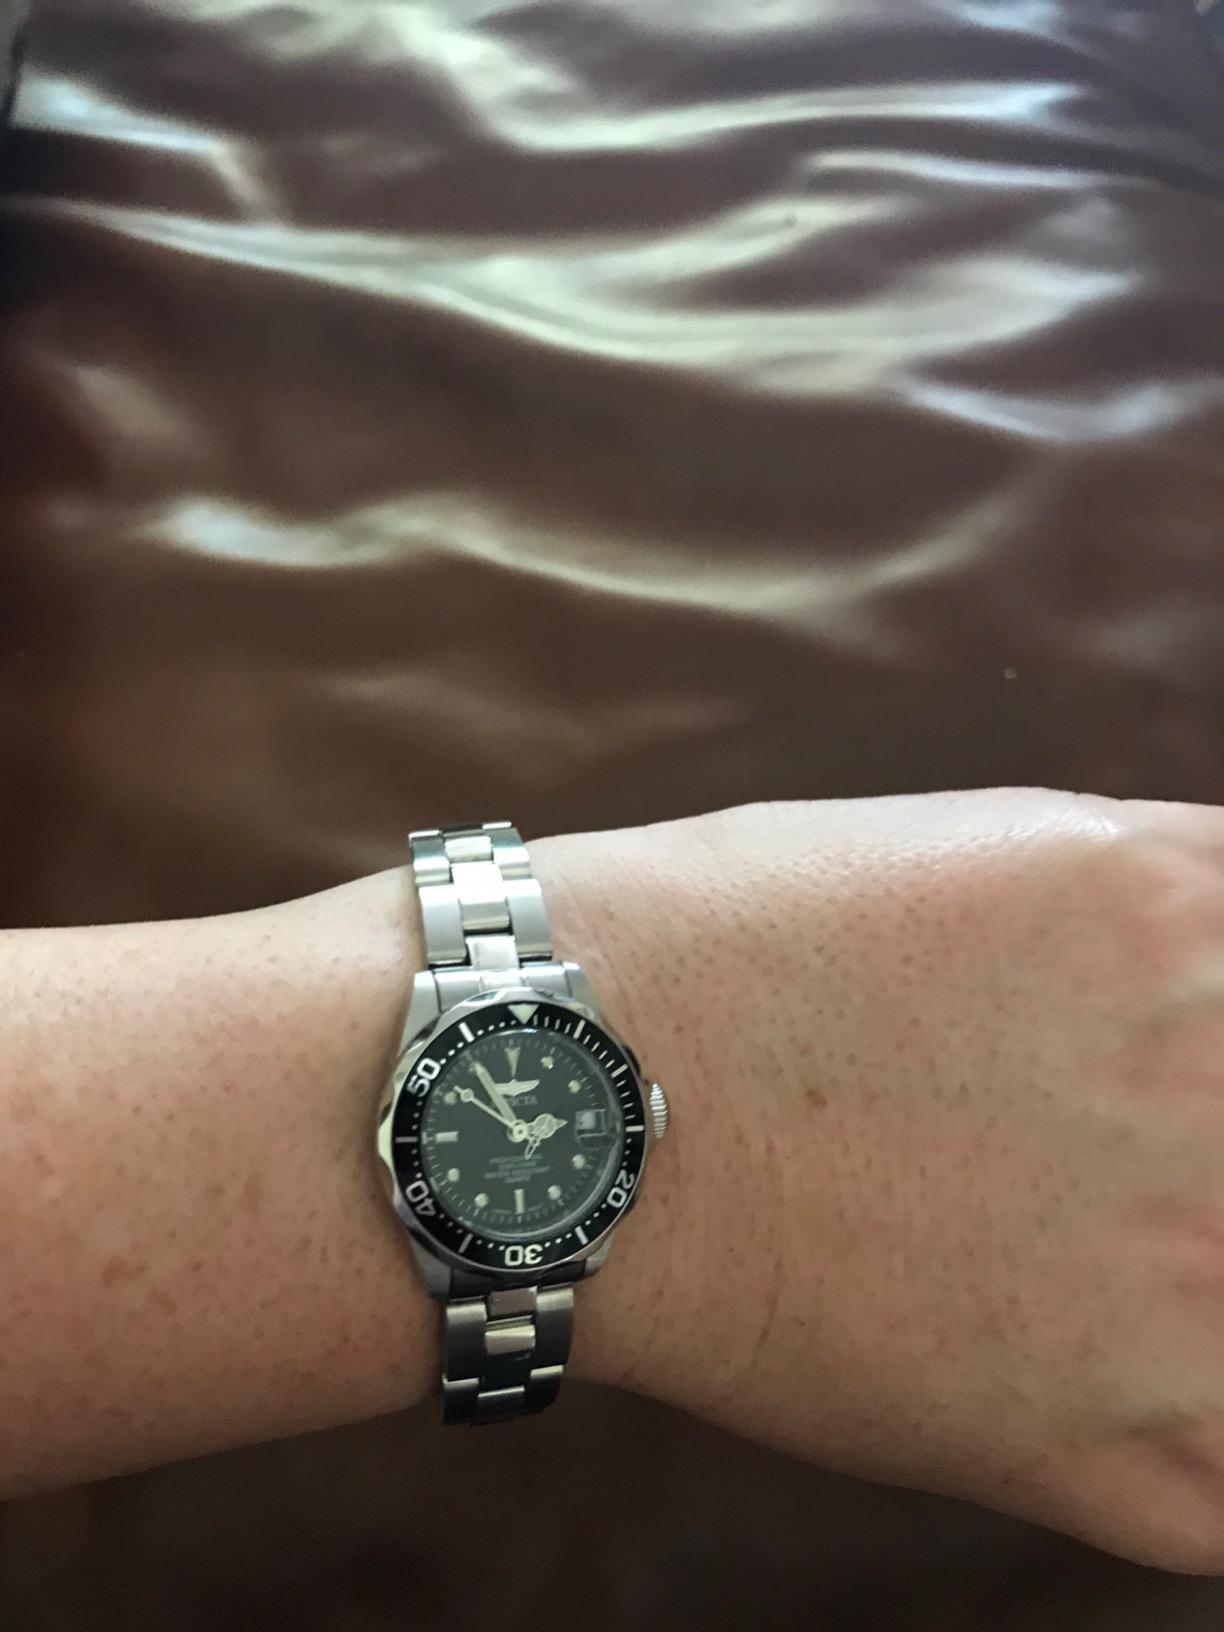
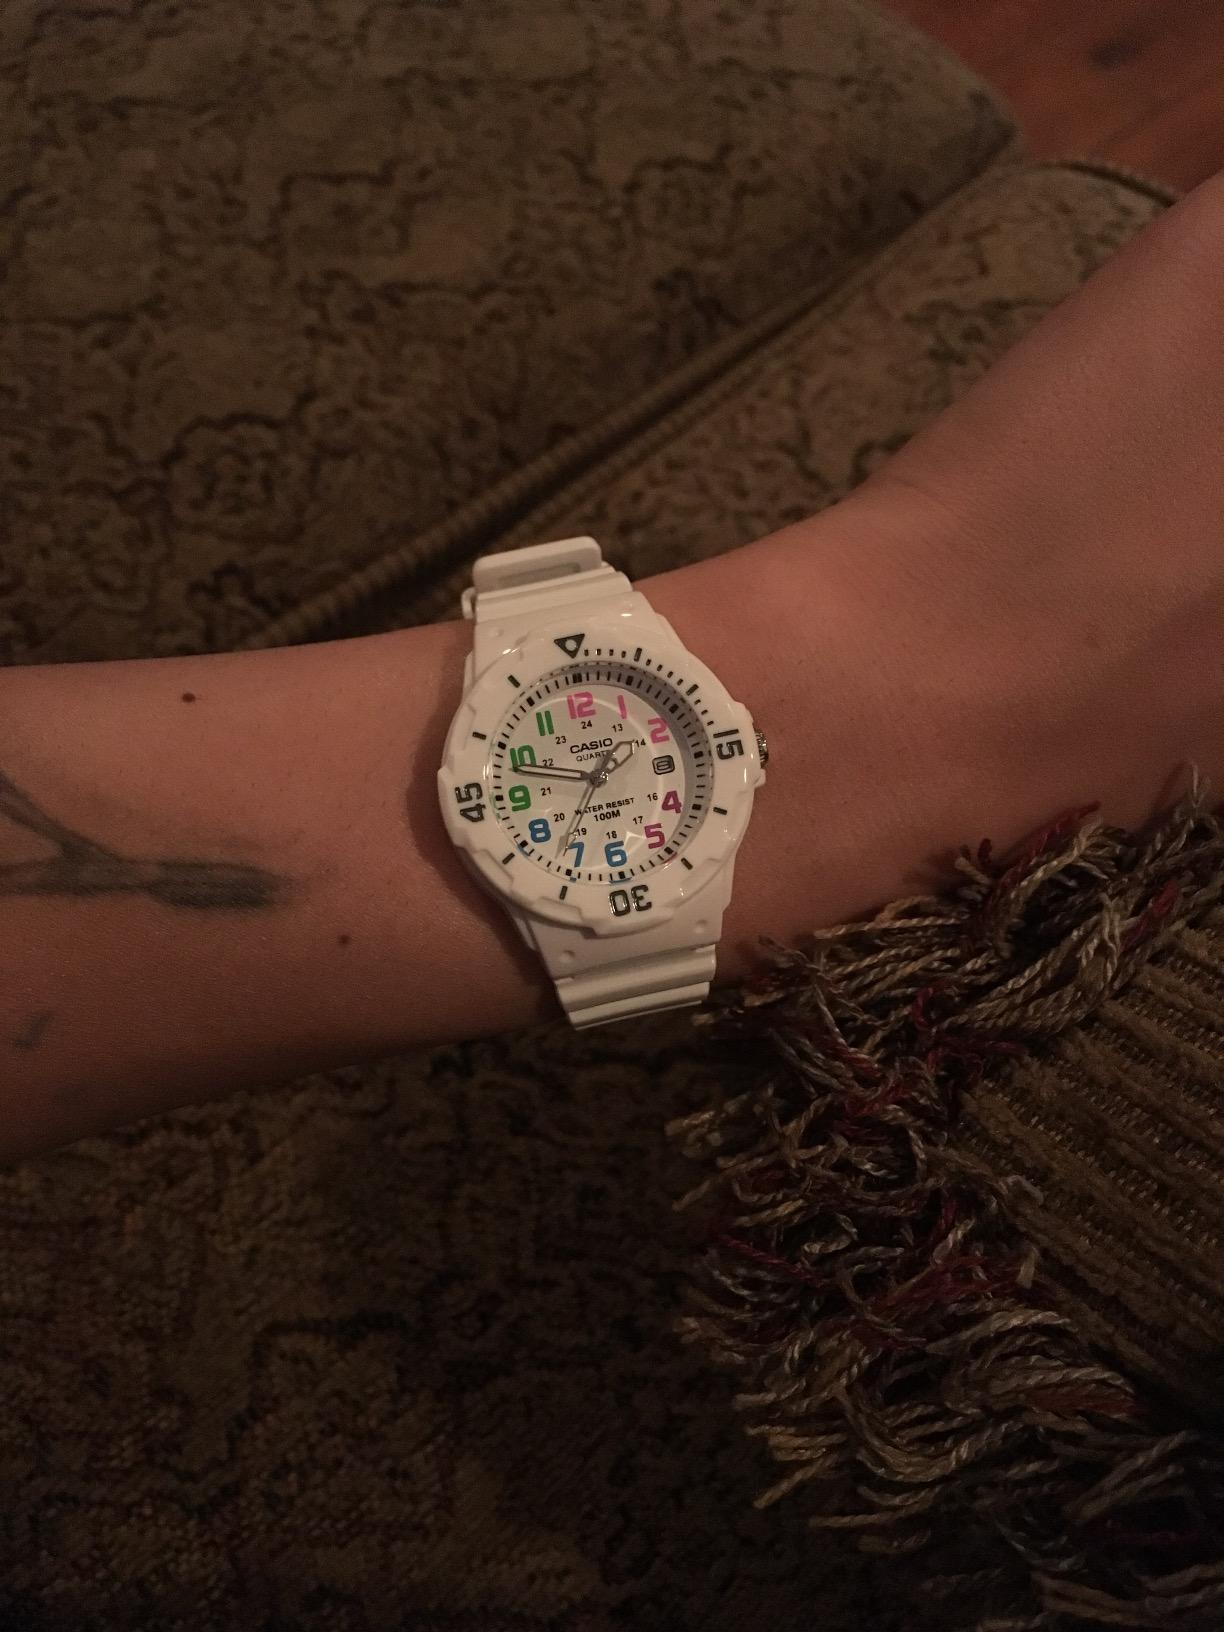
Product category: accessories_watch
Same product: no